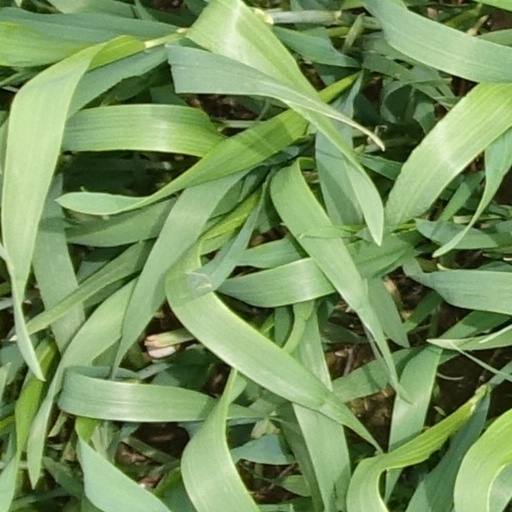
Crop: wheat